Trevor Burton

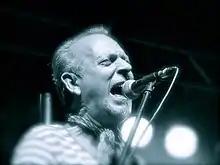
Burton performing in 2014

Trevor Burton (born Trevor Ireson; 9 March 1949 in Aston, Birmingham) is an English guitarist and is a founding member of the Move.